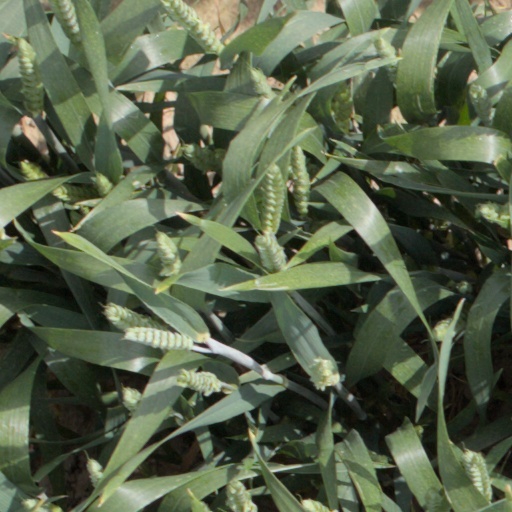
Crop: wheat